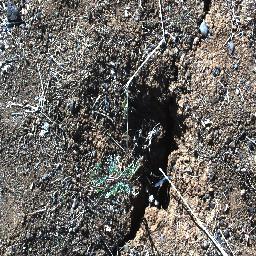
Label: negative